Private equity in the 1990s

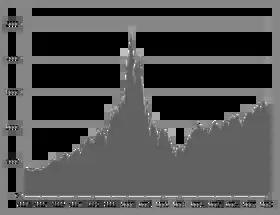
The technology-heavy NASDAQ Composite index peaked at 5,048 in March 2000, reflecting the high point of the dot-com bubble.

The Nasdaq crash and technology slump that started in March 2000 shook virtually the entire venture capital industry as valuations for startup technology companies collapsed. Over the next two years, many venture firms had been forced to write-off their large proportions of their investments and many funds were significantly "under water" (the values of the fund's investments were below the amount of capital invested). Venture capital investors sought to reduce size of commitments they had made to venture capital funds and in numerous instances, investors sought to unload existing commitments for cents on the dollar in the secondary market. By mid-2003, the venture capital industry had shriveled to about half its 2001 capacity. Nevertheless, PricewaterhouseCoopers' MoneyTree Survey shows that total venture capital investments held steady at 2003 levels through the second quarter of 2005.